Ramon Sealy

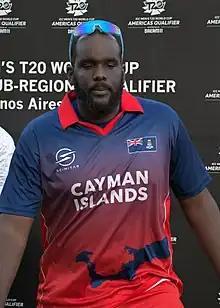
Sealy at 2023 Americas T20 Qualifier

Anthony Ramon Sealy (born 22 April 1991) is a Caymanian sportsman who plays both football and cricket. He plays as a goalkeeper for Bodden Town and the Cayman Islands national football team, and as a right-handed batsman for the Cayman Islands national cricket team.